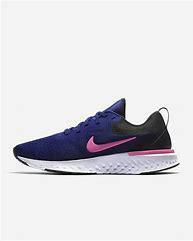
Brand: Nike
Model: Odyssey React